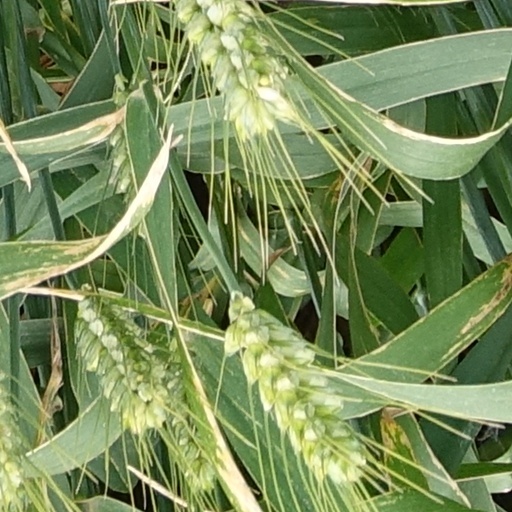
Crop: wheat